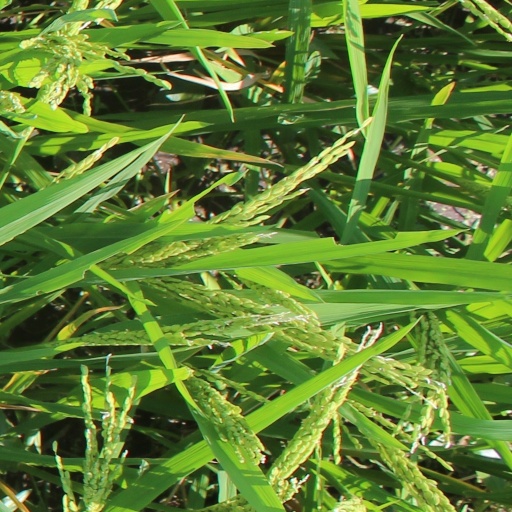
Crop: rice